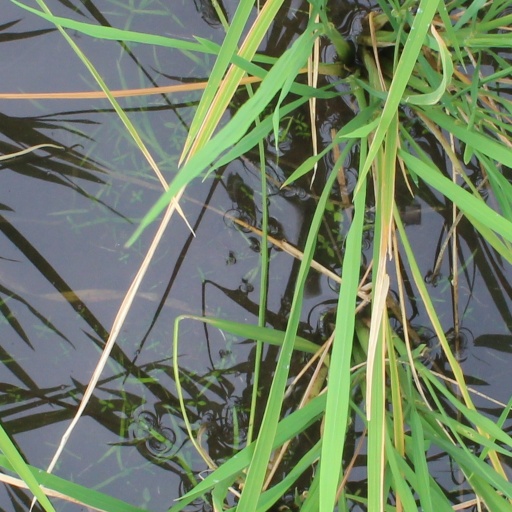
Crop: rice